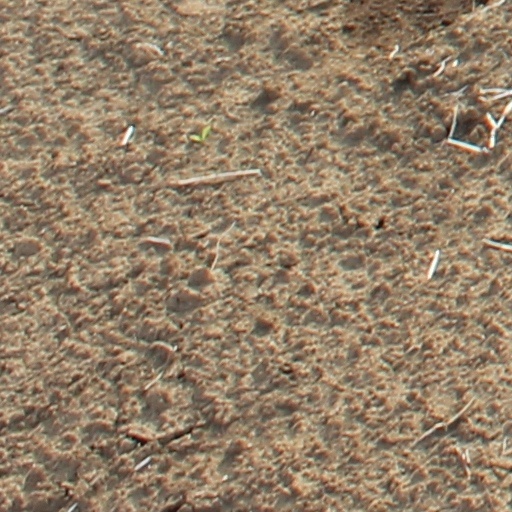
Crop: wheat